Corvette Motoryacht

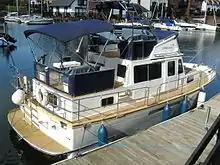
2008 Corvette 320, the last one to be made at the Reedham yard

There was an employees' buy-out by Rod Nixon and Steve Robson in 1995, who then founded and renamed the company Corvette Marine, which ran until 2008. The popular 320 continued to be refined, resulting in a series of enthusiastic press reviews and solid sales throughout Europe and Japan. The quality improvements started under the Seacoral banner continued and the hand-built boats produced at the Reedham factory were of the highest standards in boatbuilding. The Corvette Europa (referred to above in the "second era") was also shown in their 2002 and 2006 brochures as an alternative model, yet it is uncertain whether any were actually made since the 1980s. They also undertook re-fits of earlier boats. Their customer service aftercare was legendary, and there are many accounts of customers who have been impressed by the quality of service and help that was available at that time.